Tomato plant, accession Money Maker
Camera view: tilt-top (135 deg); turntable rotation: 240 degrees
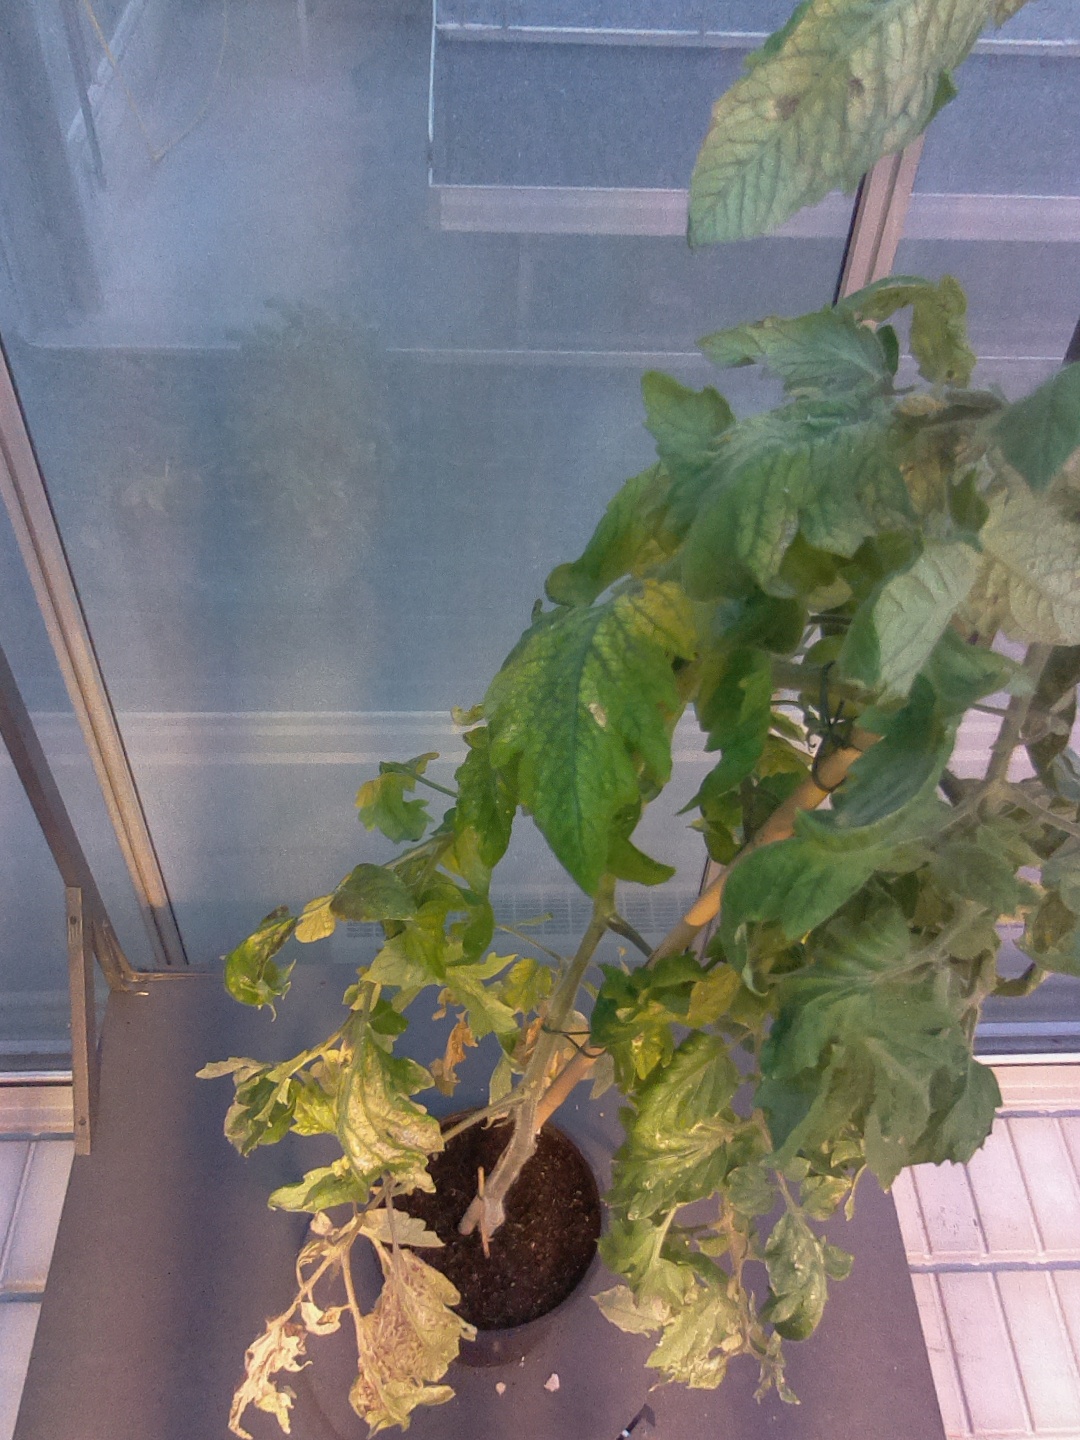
BBCH growth stage 82: 20%-30% of fruits show typical fully ripe color